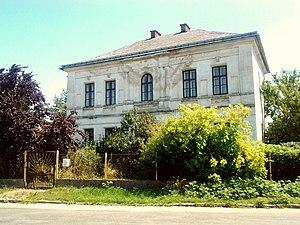
Staré Ždánice est une commune du district et de la région de Pardubice, en République tchèque. Sa population s'élevait à 703 habitants en 2017.